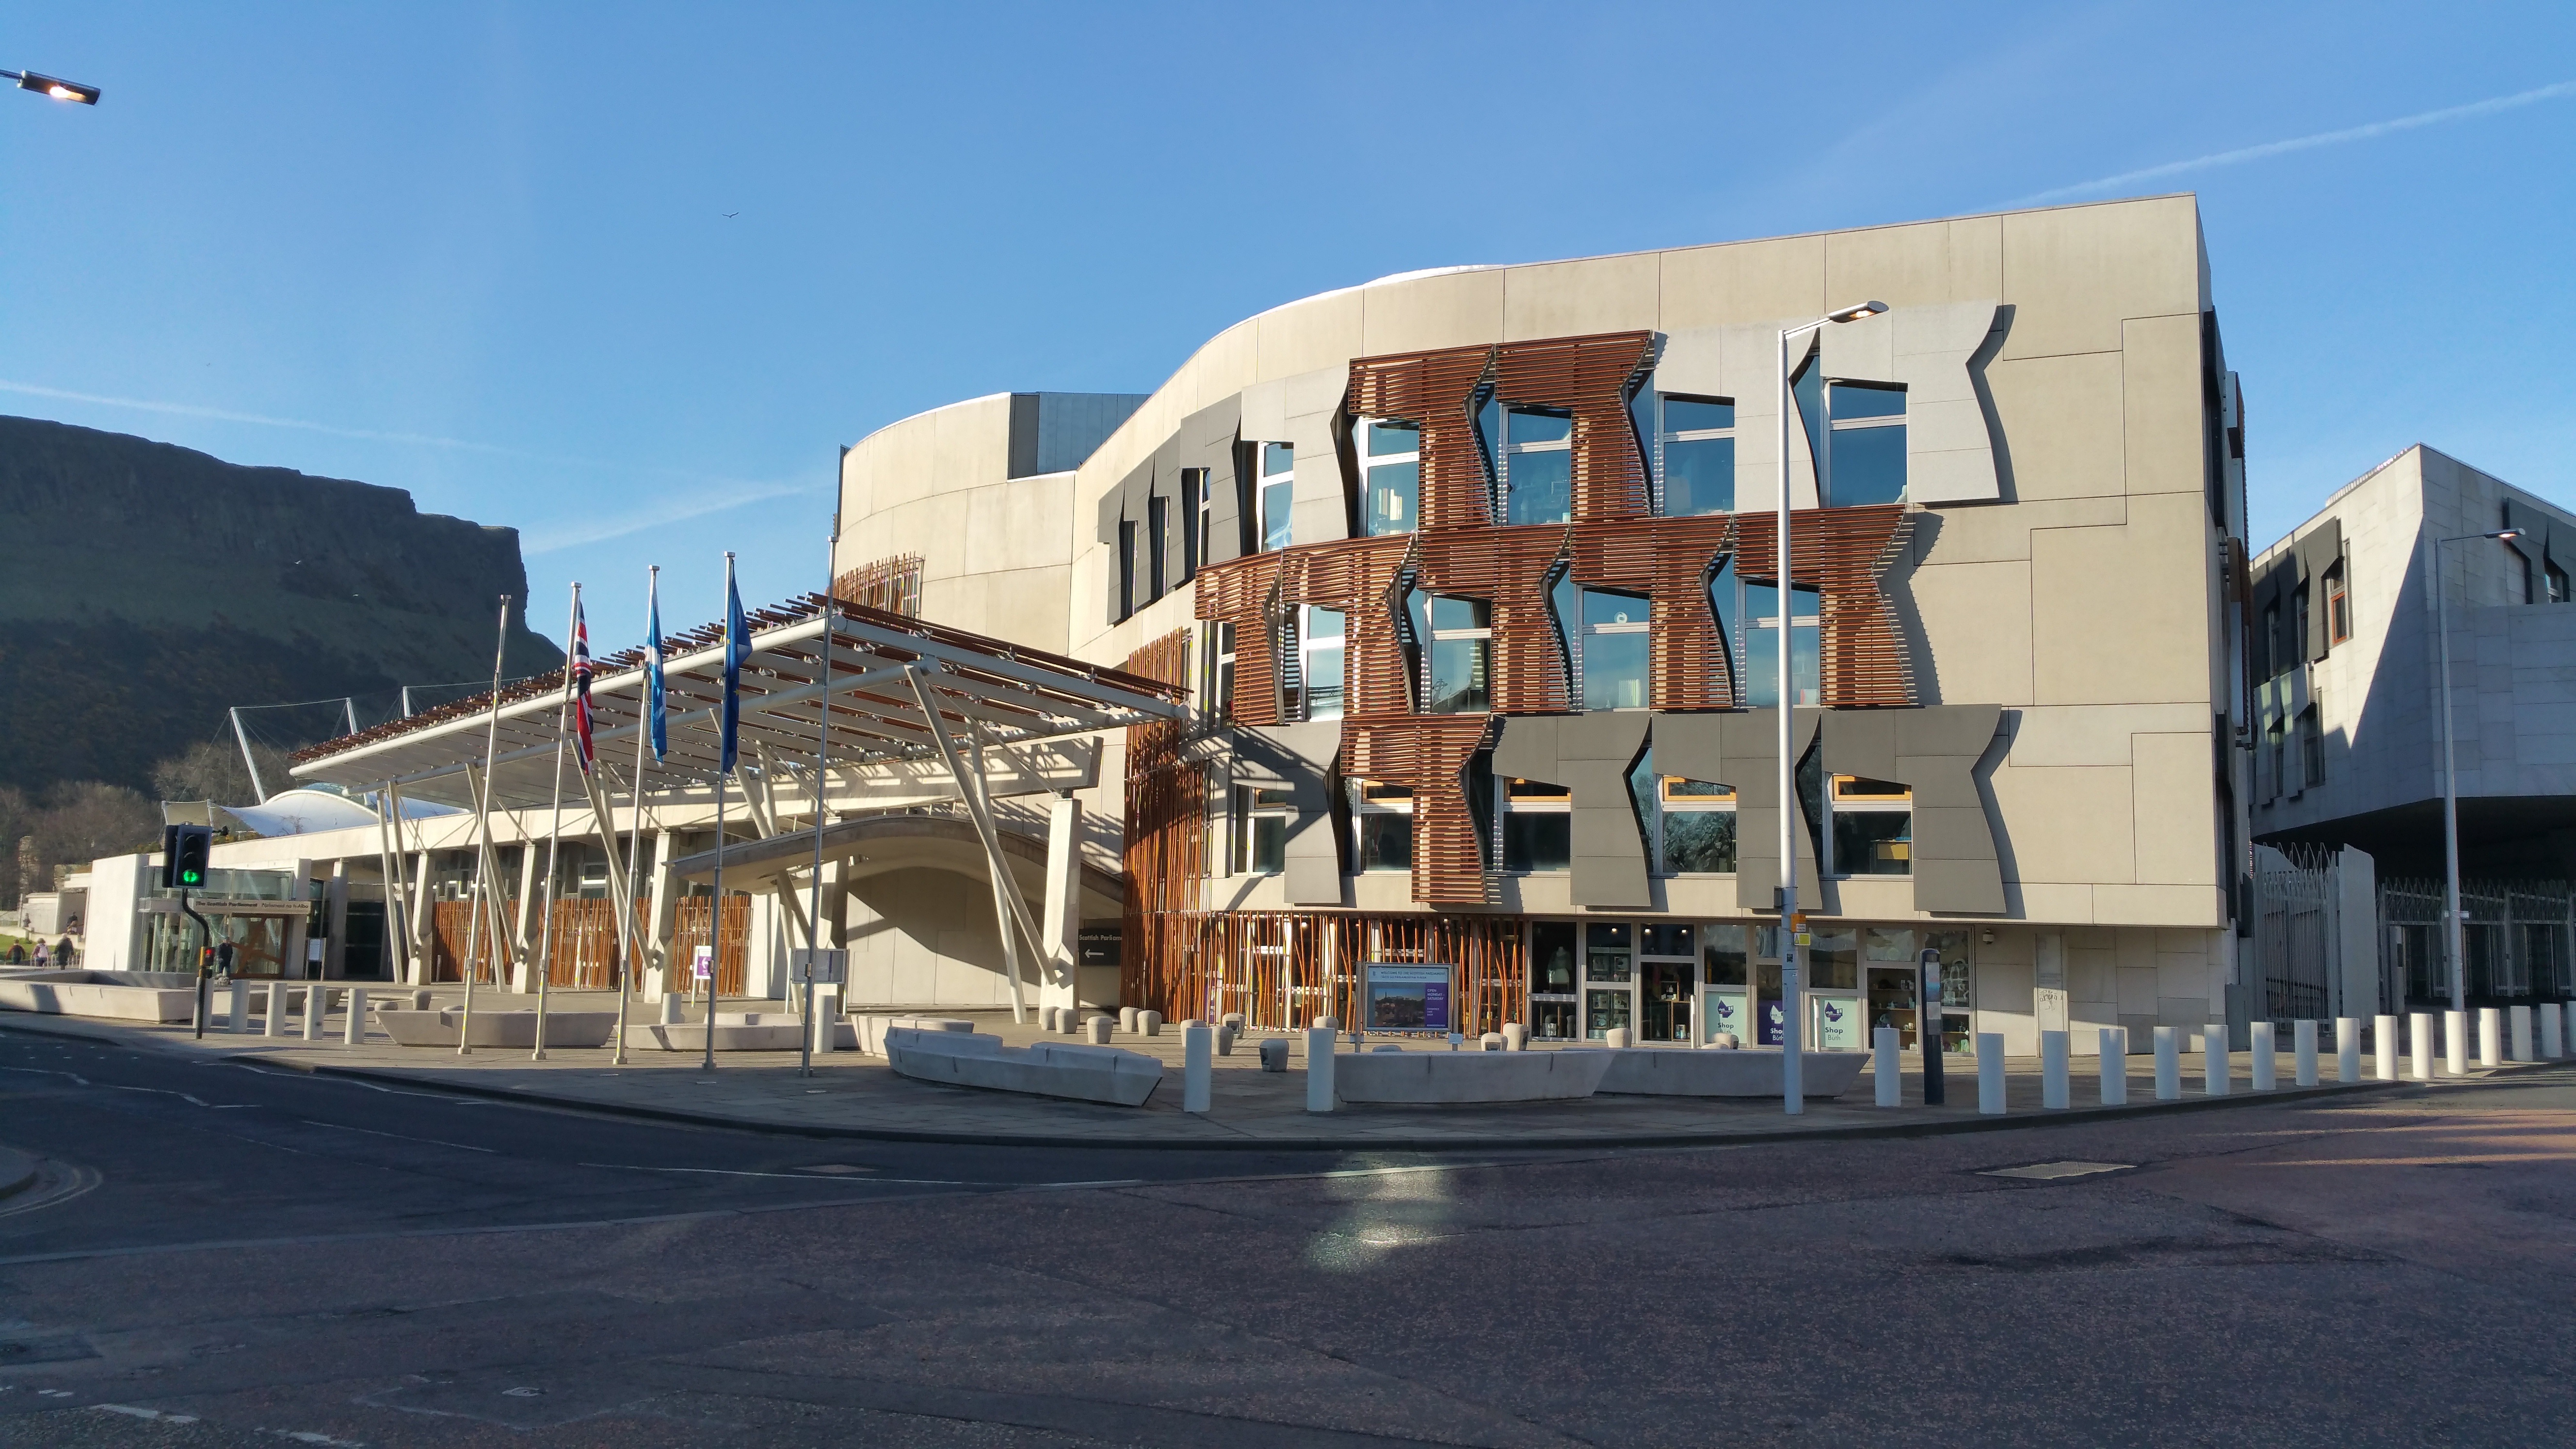
architecture, downtown, plaza, facade, scotland, edinburgh, scottish parliament, national parliament